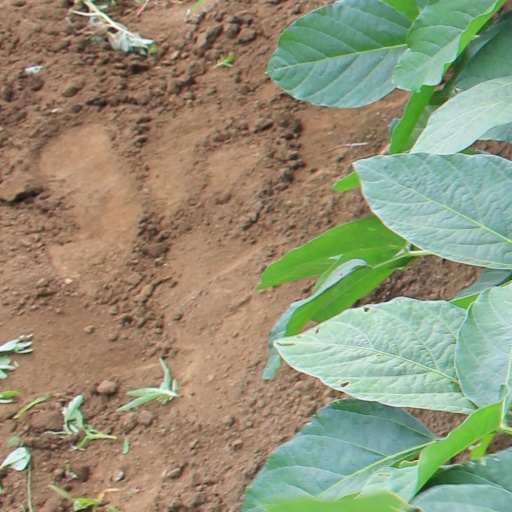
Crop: soybean